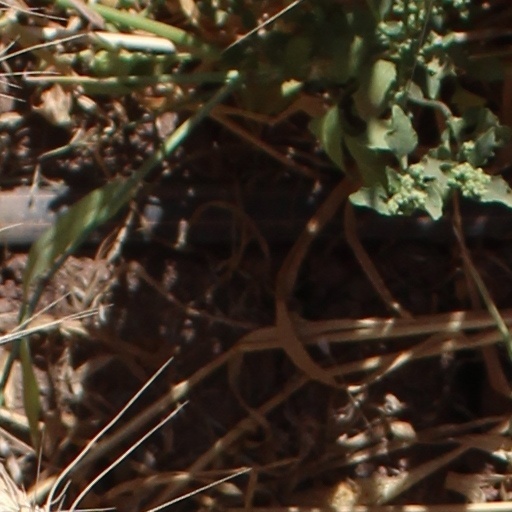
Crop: wheat